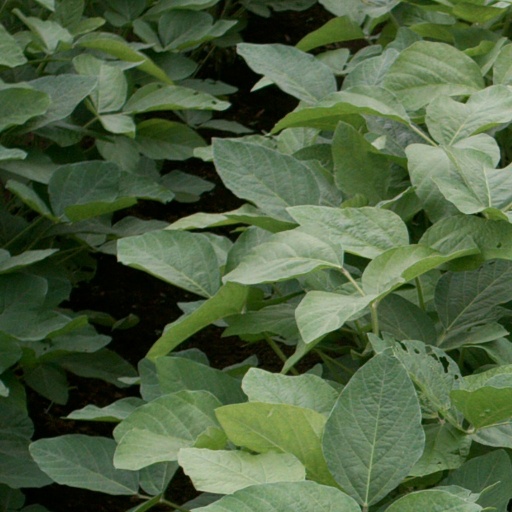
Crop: soybean